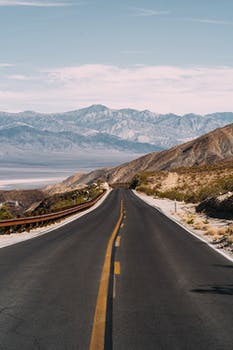
Label: No Watermark